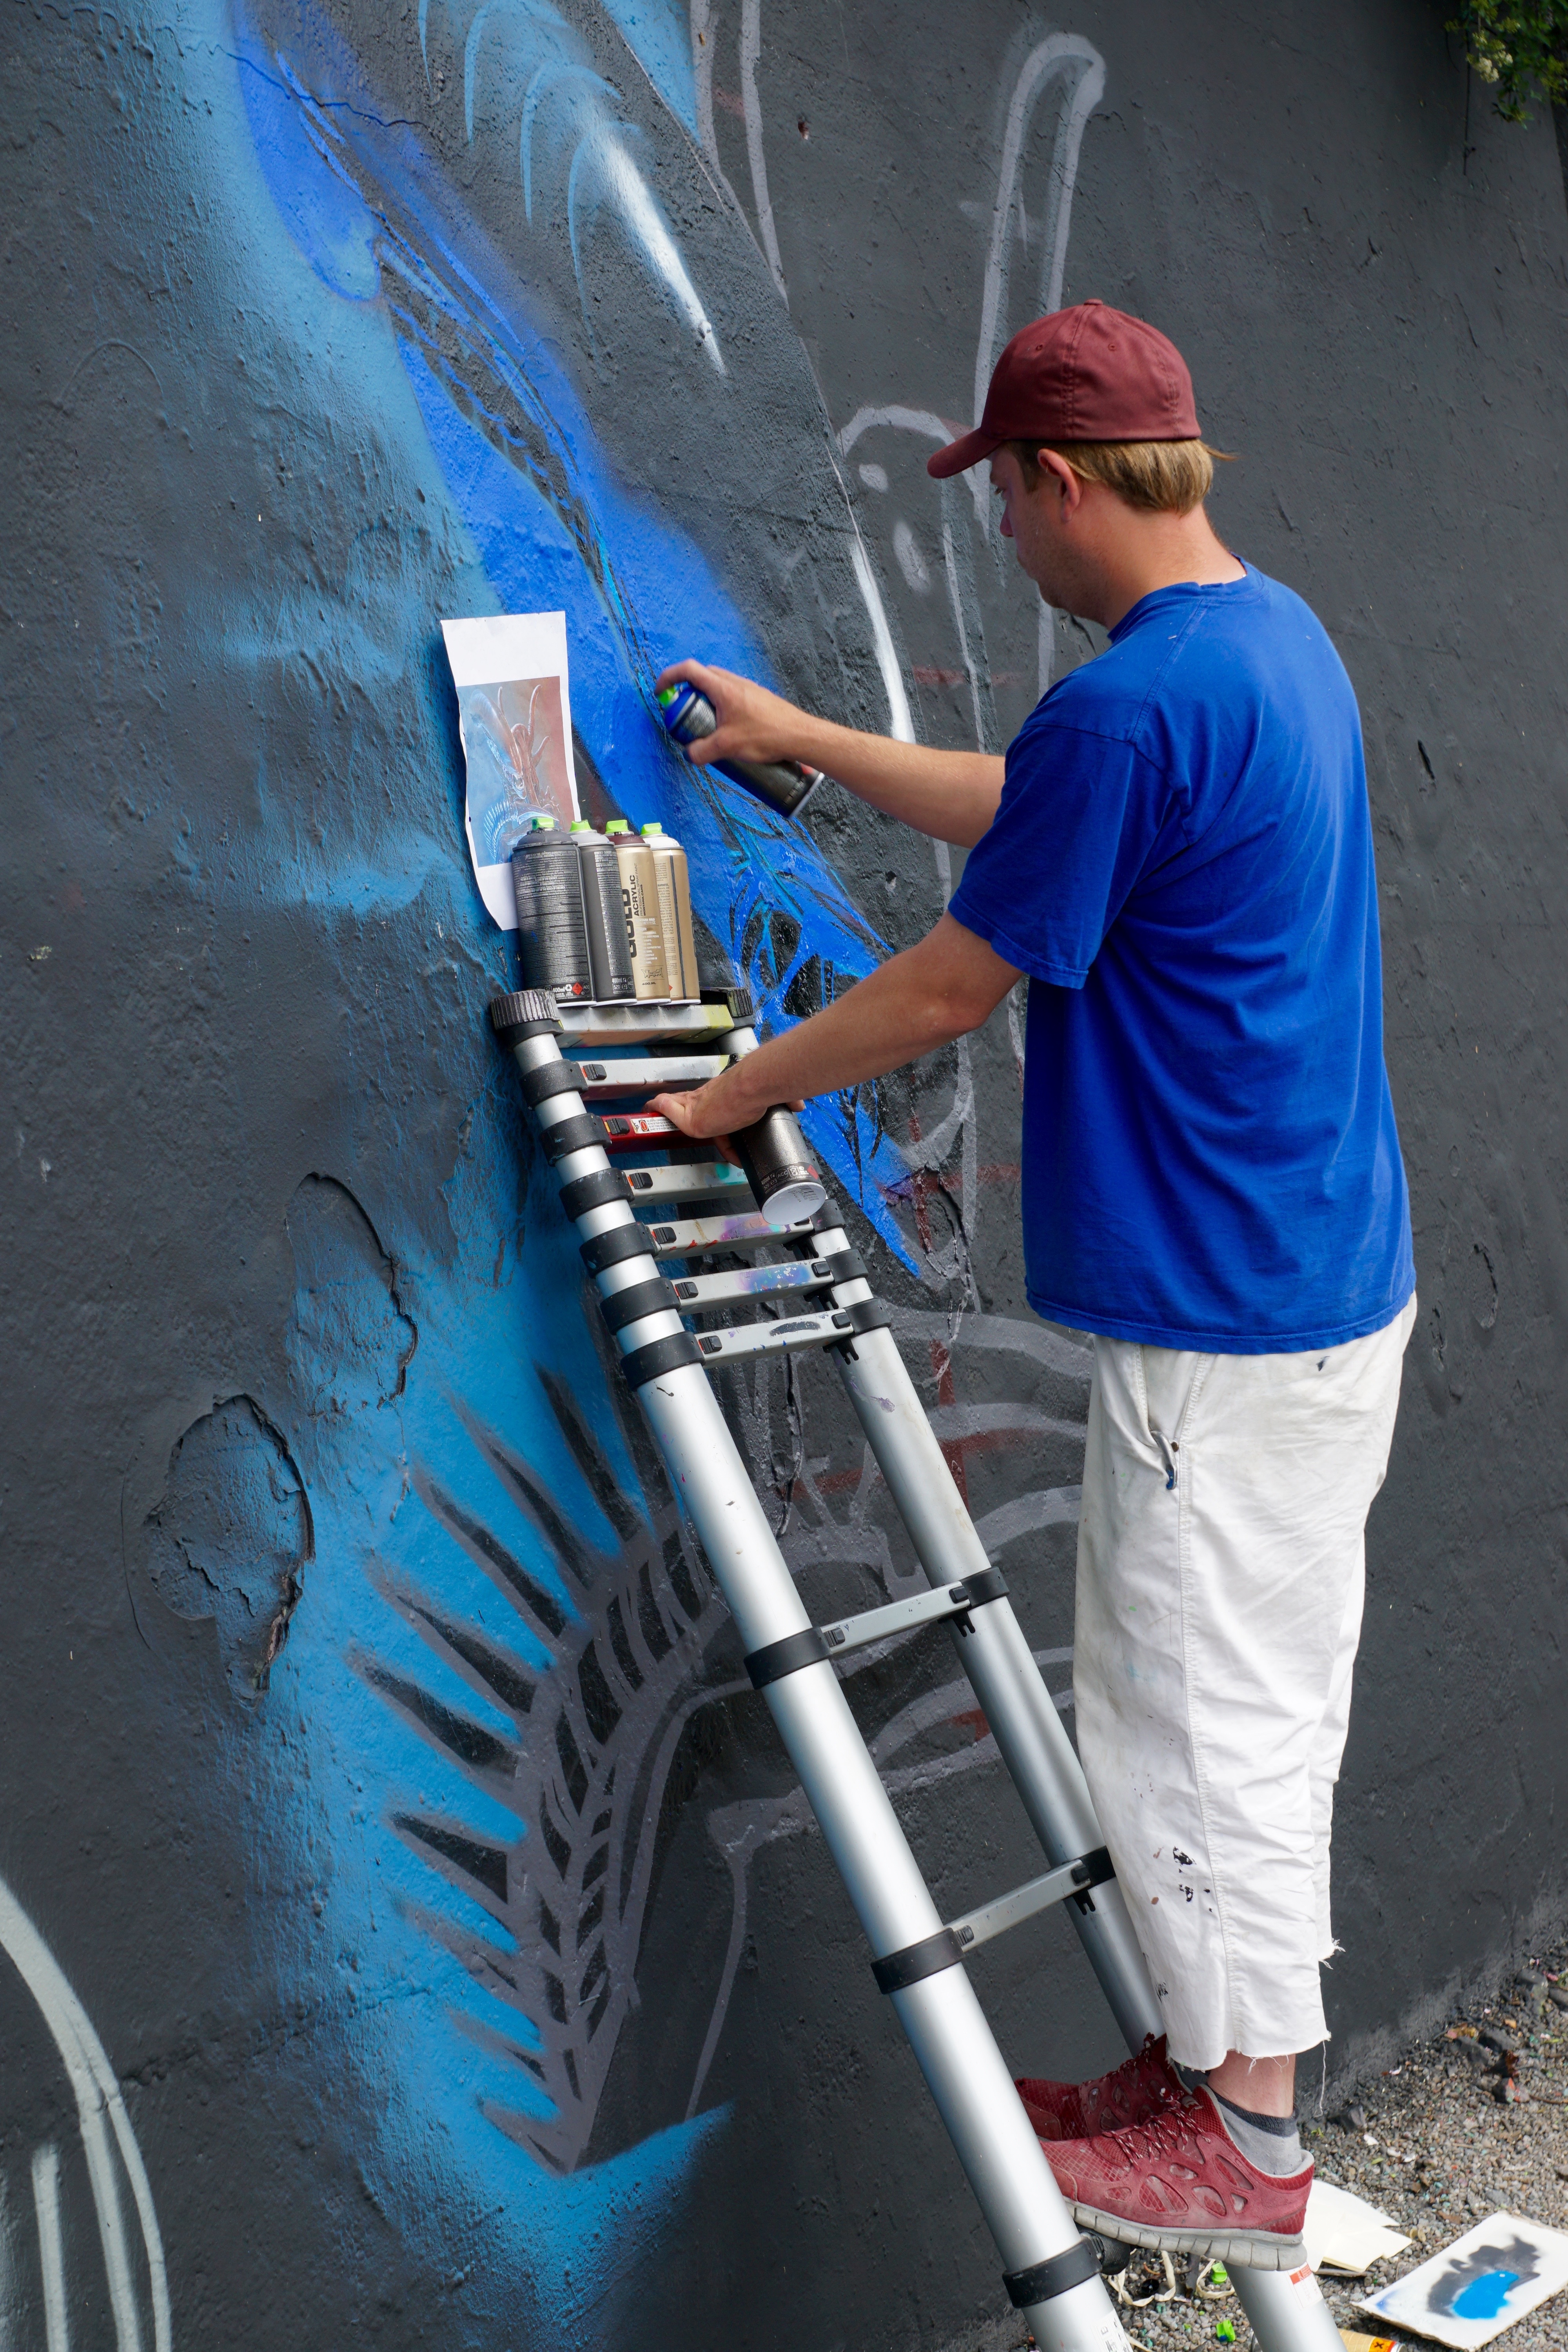
bicycle, wall, vehicle, blue, graffiti, mountain bike, art, figure, alien, artists, sprayer